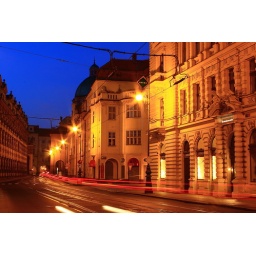
Another one of those early morning road shots in Prague...The architecturally rich buildings contrast nicely to the dawn sky